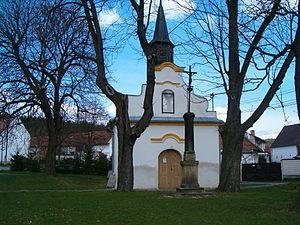
Mečichov est une commune du district de Strakonice, dans la région de Bohême-du-Sud, en République tchèque. Sa population s'élevait à 273 habitants en 2017.